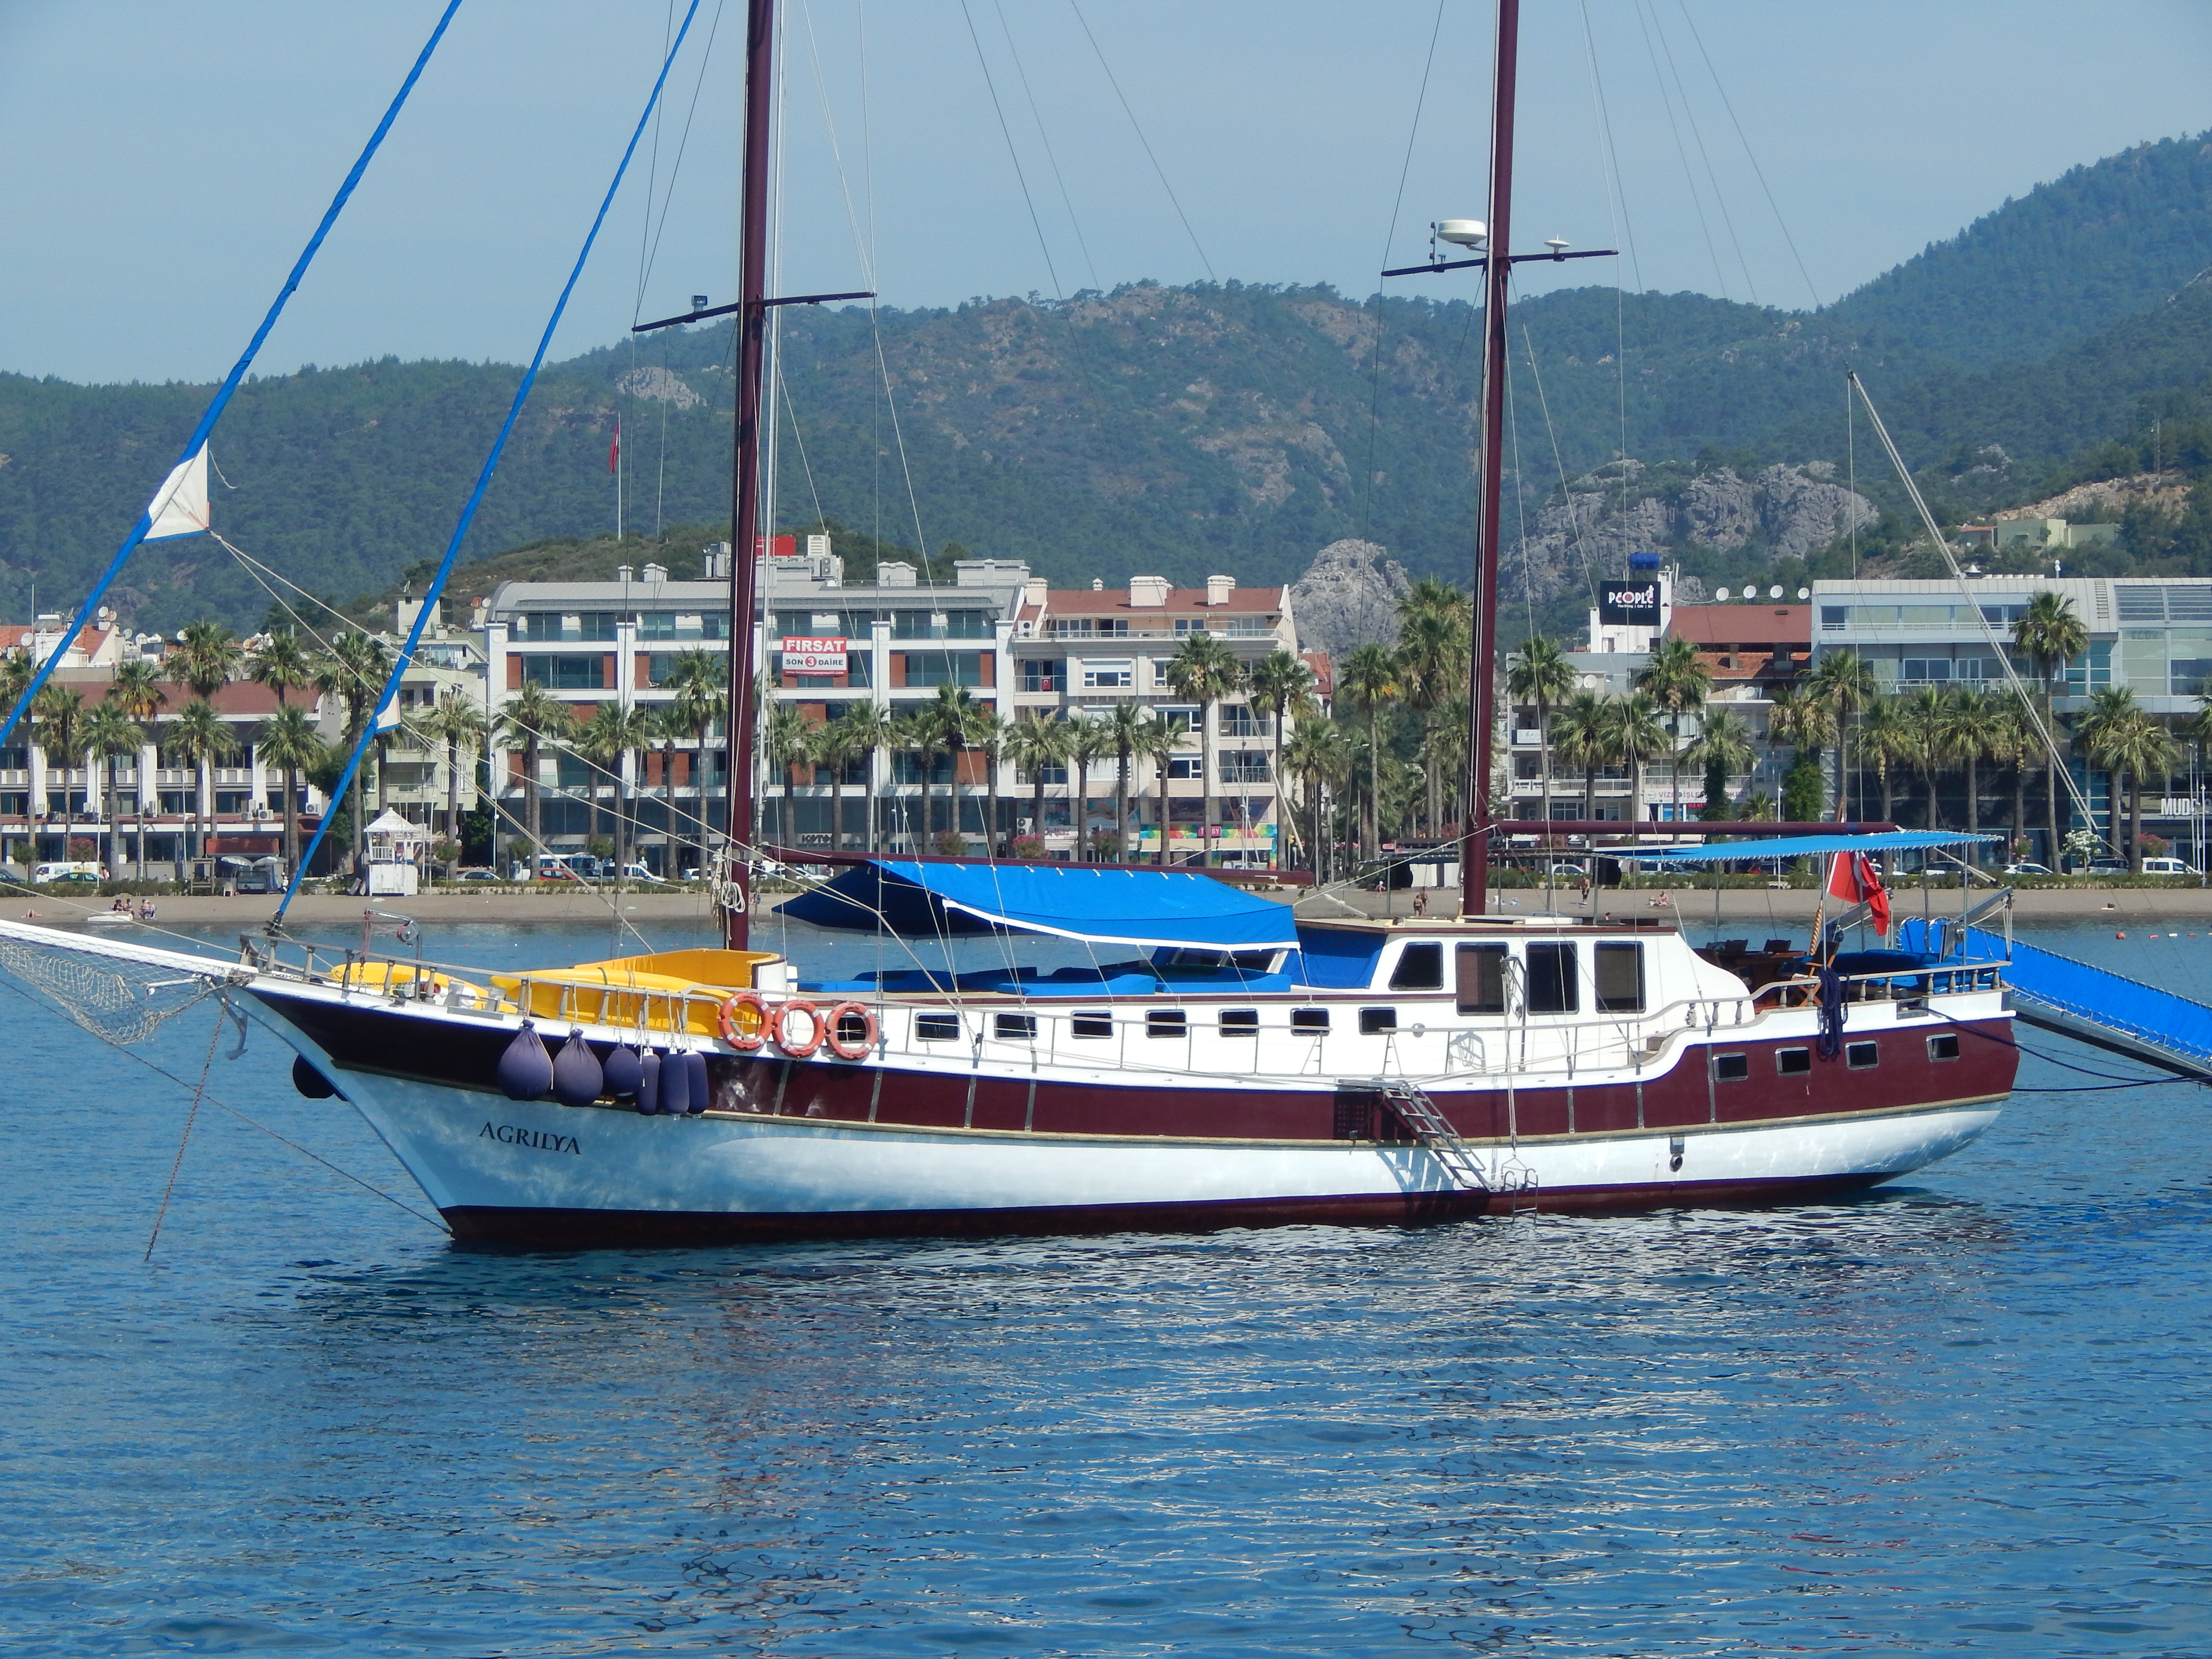
sea, landscape, marina, ship, view, travel, blue, summer, water, riviera, city, coast, boat, resort, harbor, cruise, yacht, sailing, destination, sky, water transportation, mode of transport, watercraft, motor ship, passenger ship, tall ship, boating, luxury yacht, ferry, schooner